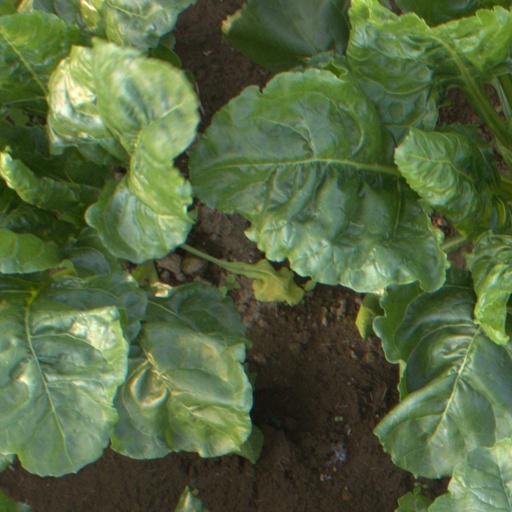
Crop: sugar beet